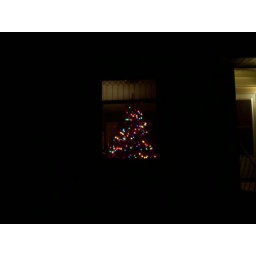
First tree in new house from outside